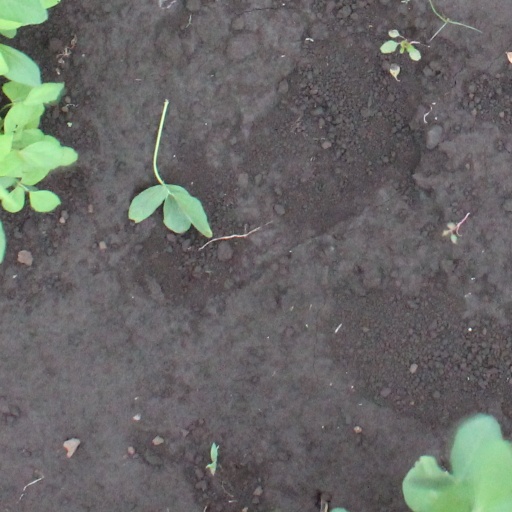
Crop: soybean